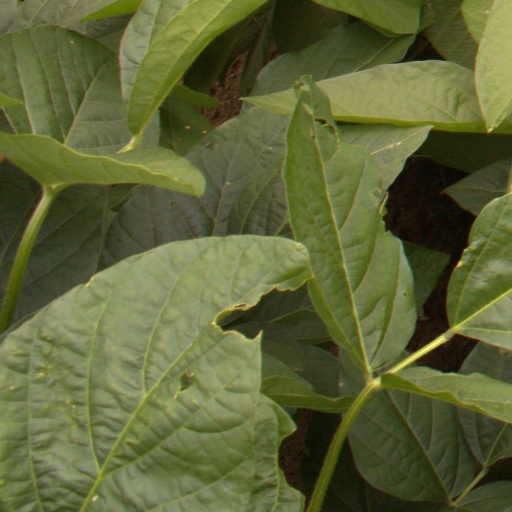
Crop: soybean